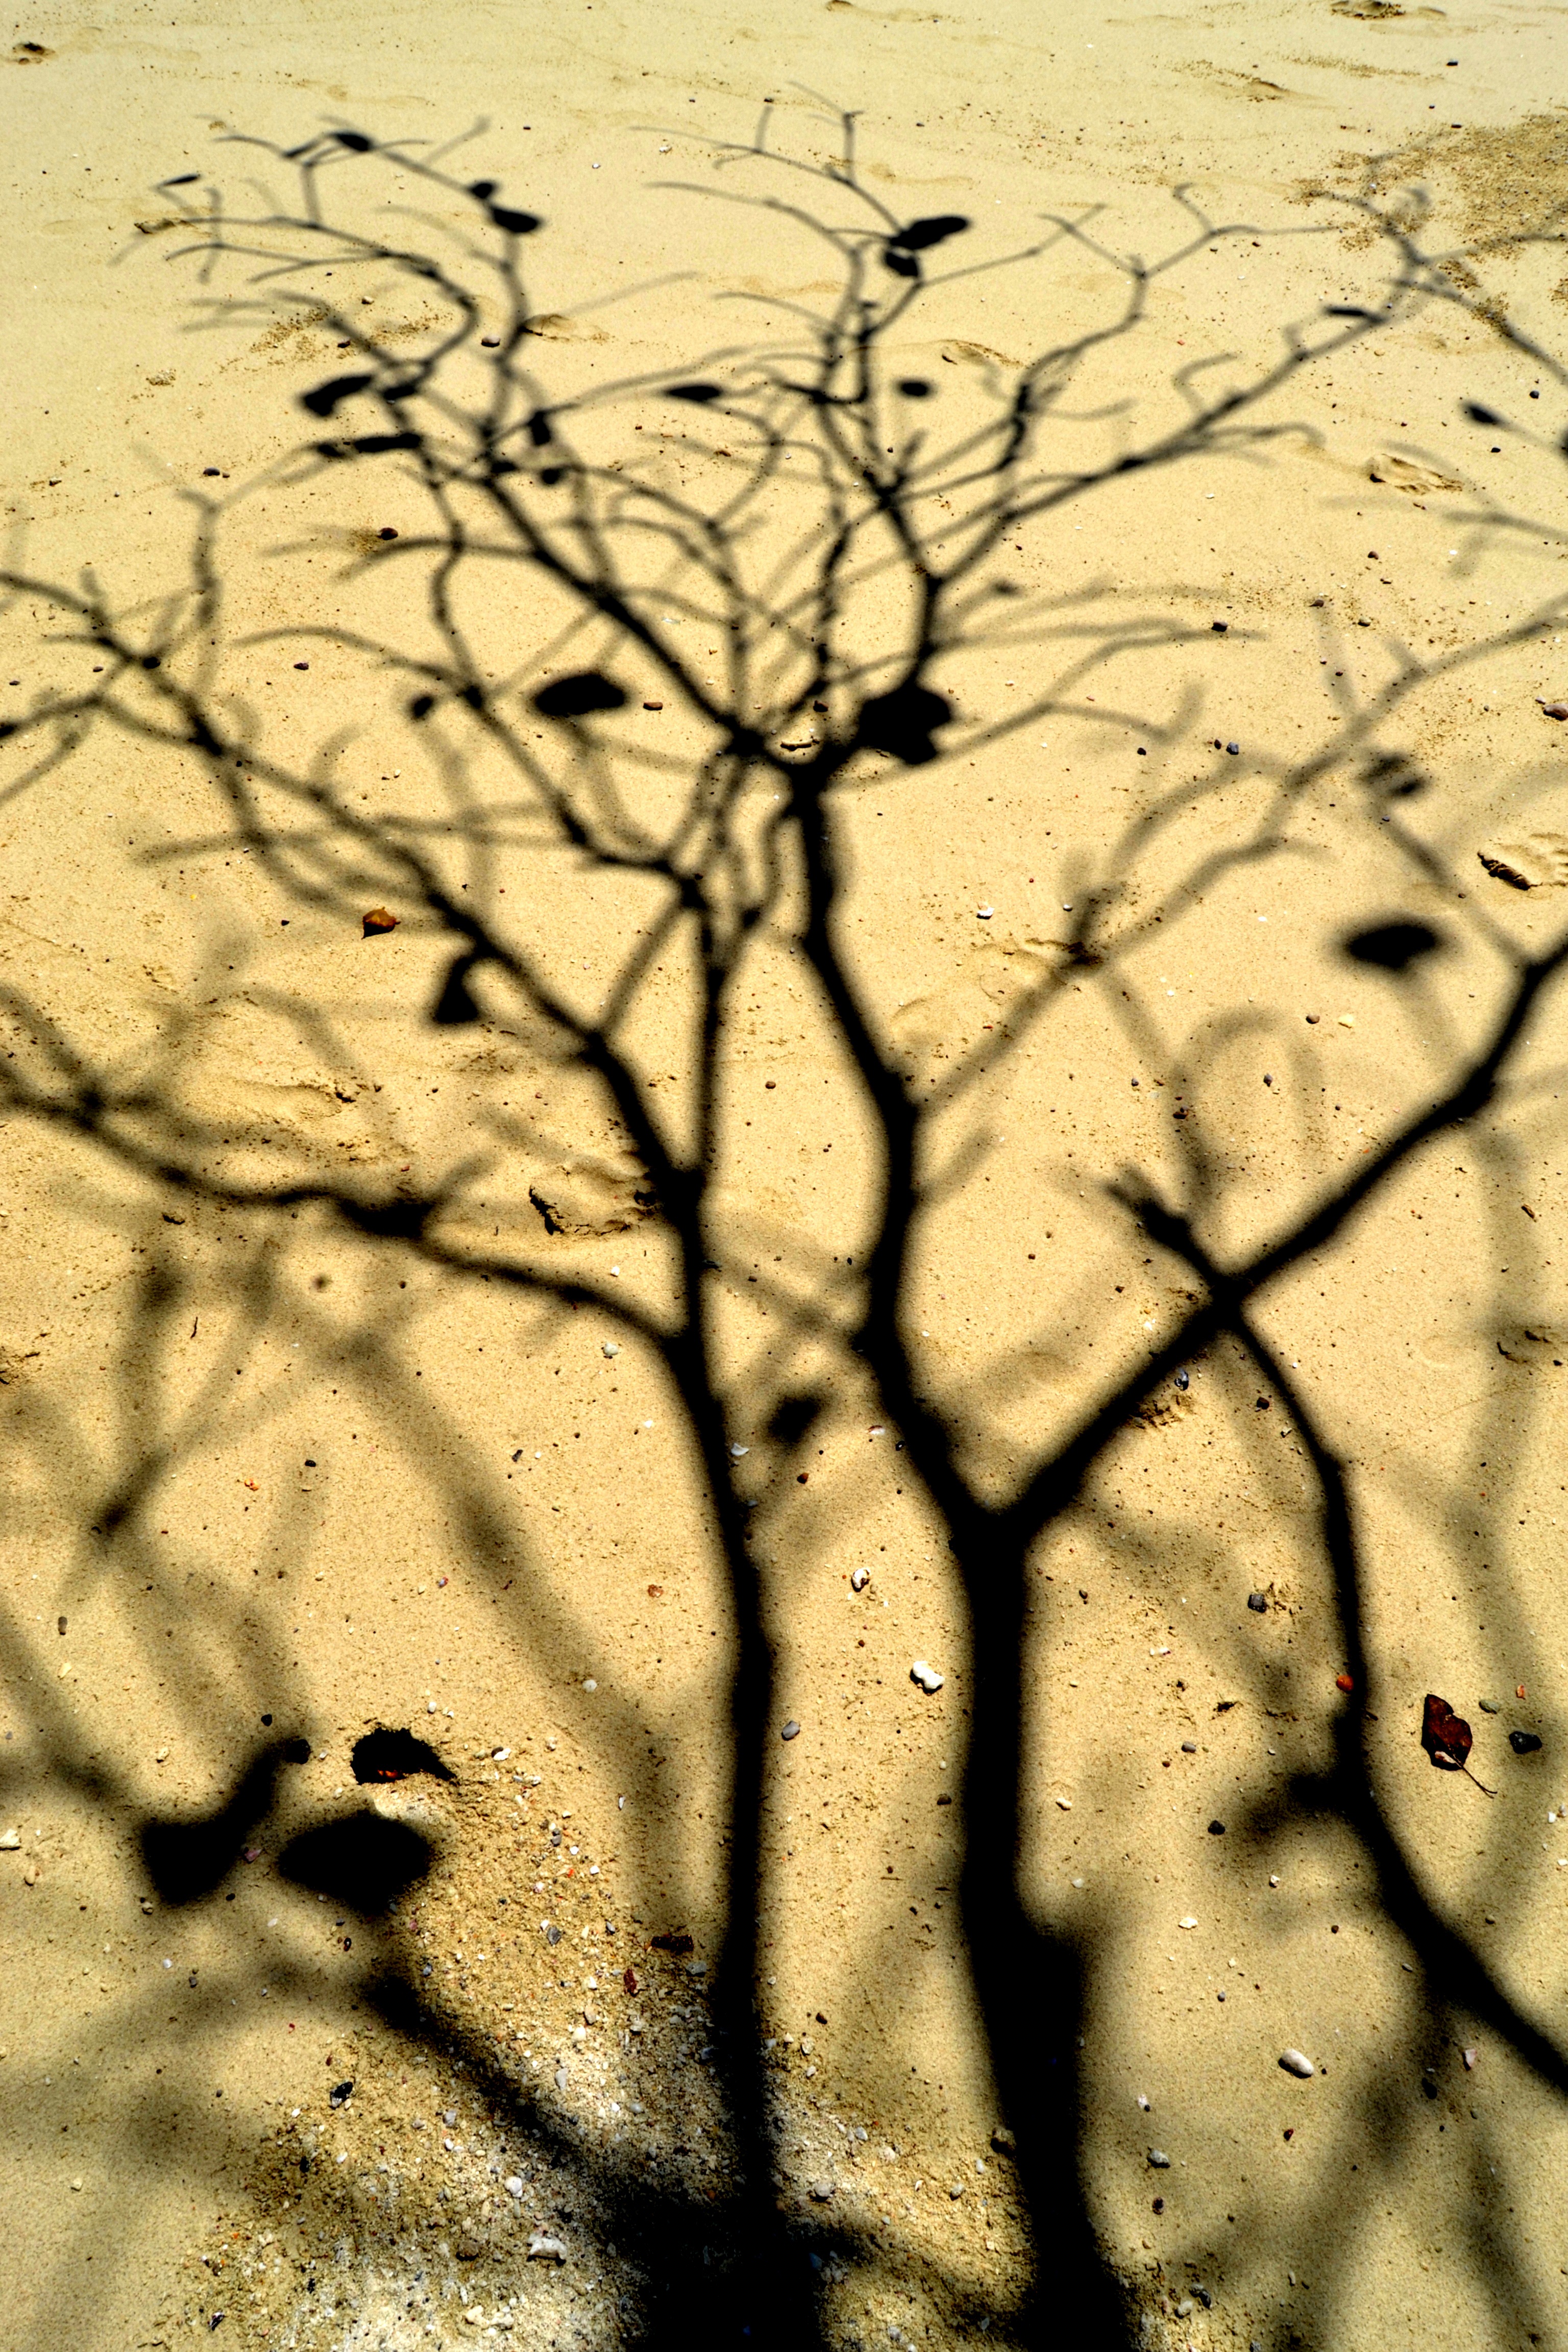
tree, nature, sand, branch, black and white, plant, sunlight, texture, leaf, line, shadow, soil, monochrome, monochrome photography, woody plant